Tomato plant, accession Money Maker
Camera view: bottom (45 deg); turntable rotation: 300 degrees
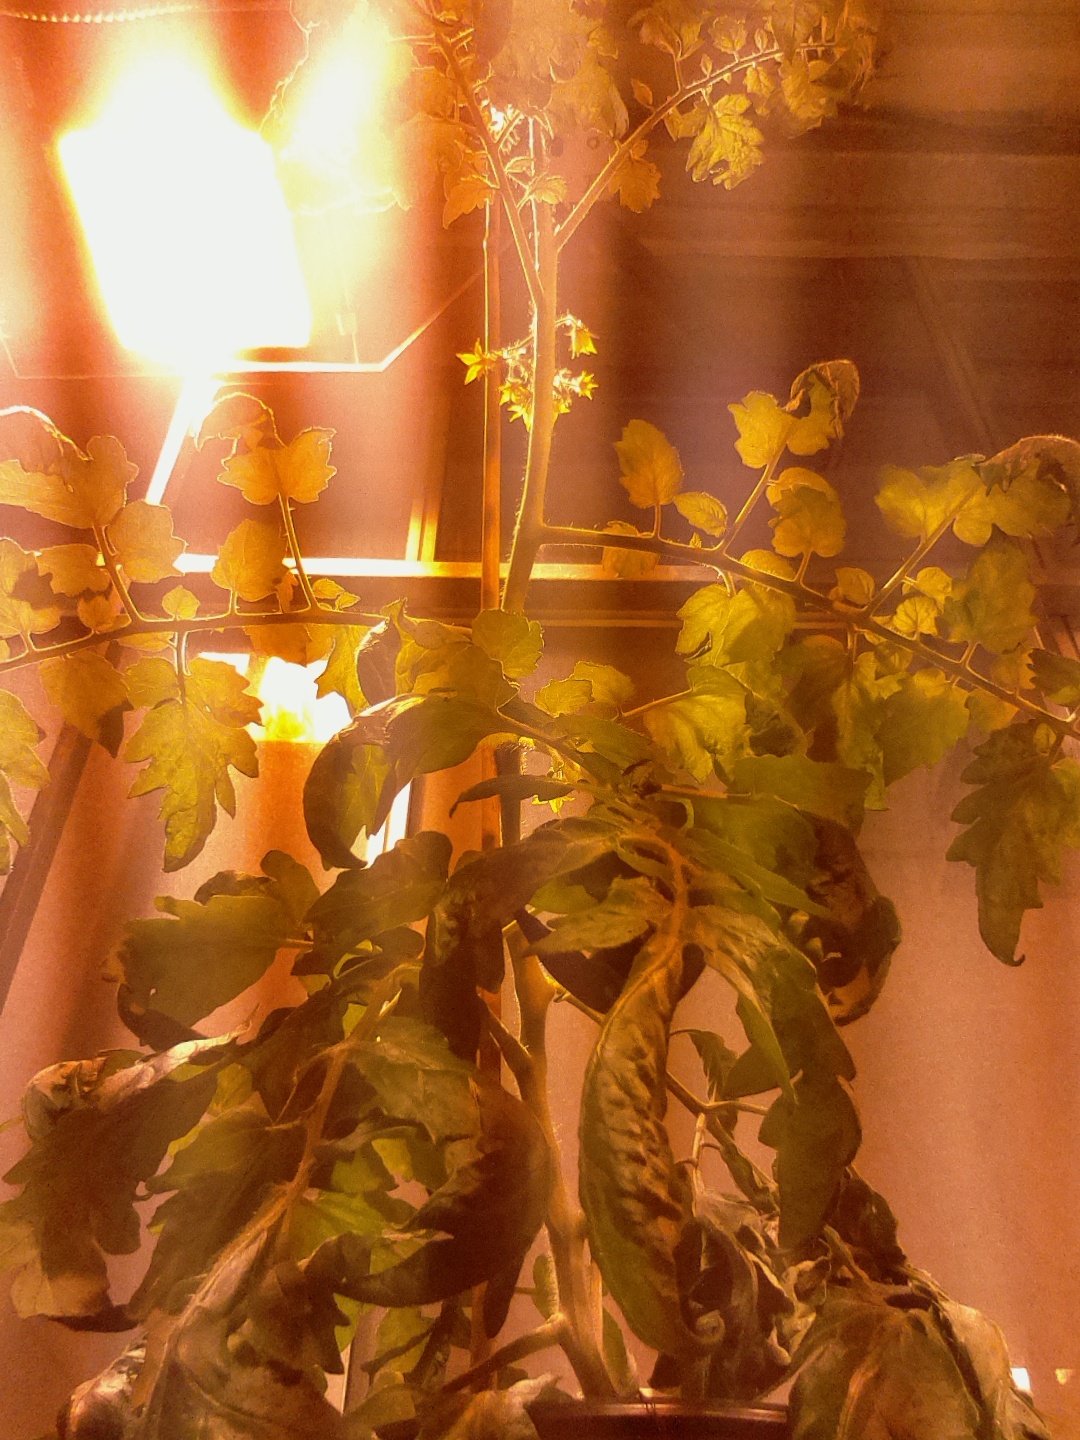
BBCH growth stage 68: Full flowering, 80%-90% of flowers open, more petals falling